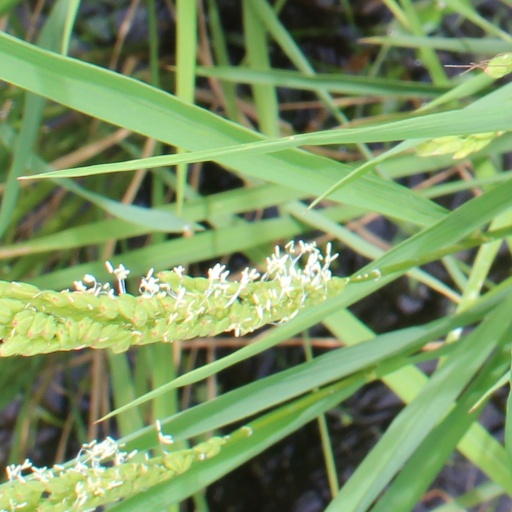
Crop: rice